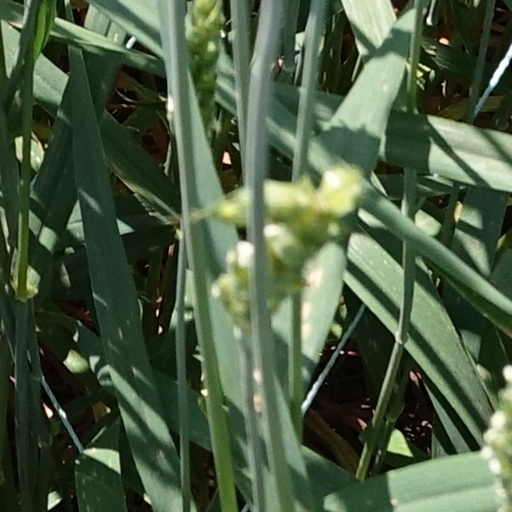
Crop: wheat